Robert Haswell

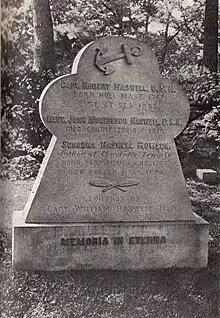
Rowson/Haswell memorial, Forest Hills Cemetery

With the outbreak of the Quasi-War with France, in 1799 he became a Lieutenant in the United States Navy, on the frigate "Boston", his brother John Montresor Haswell serving as midshipman. In these roles they were involved in the taking of "Le Berceau" in October, 1800, in which action brother 'Monty' was severely injured. Following their capture, the French officers singled out Haswell for his gentlemanly behavior toward them. By April of the next year, Haswell was given leave of the Navy to make a trading voyage to India. He took command of the "Louisa", bound for the northwest and China. Sailing from Boston in early August 1801, the ship never returned, and it is unclear whether it ever made it to the northwest. Widow Mary joined sister-in-law Susanna (Haswell) Rowson in the operation of her school for girls in Newton, eventually remarrying merchant John Lemist. The family eventually placed a stone memorializing Robert, his brother John Montresor Haswell, and sister Susanna Rowson, in the Forest Hills Cemetery in Boston's Jamaica Plain neighborhood.